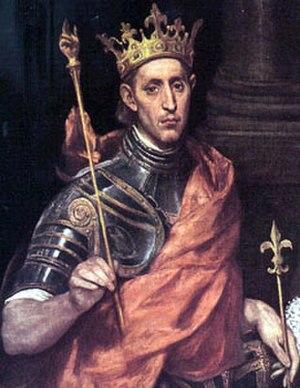
La bataille de Fariskur eut lieu le 6 avril 1250 durant la septième croisade ; Elle opposa les croisés français menés par Saint Louis à une armée égyptienne. Les Français reculaient depuis l'échec du siège de Mansourah où ils n'avaient pas pu donner suite à leur défaite lors de la bataille de Mansourah. Les Égyptiens sortent victorieux, et Louis IX est capturé avec son armée. Cette bataille marque la fin de la septième croisade.